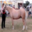
Label: horse